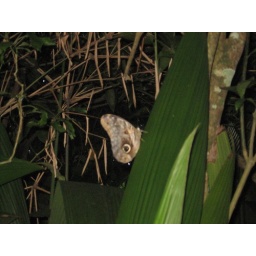
A butterfly in the woods on the mountain